Gaff vang

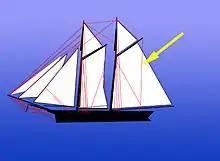
Schooner with gaff vang at yellow arrow

A gaff vang is a line on a gaff rig sailboat used to exert lateral force on the gaff and thus control the shape of the sail. Rarely used now they are commonly shown on old pictures and drawings. Typically separate port and starboard vangs were fitted. The primary purpose of the gaff vang is to reduce the twist in the sail caused by the gaff "sagging away to leeward". This sag is the main cause of the gaff rig's poor performance to windward relative to the Bermuda rig.